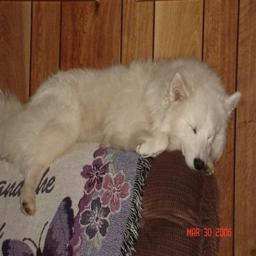
Animal: dogs